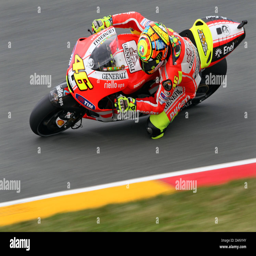
motorcycle racer steers his motorcycle along a curve during a training session for the german